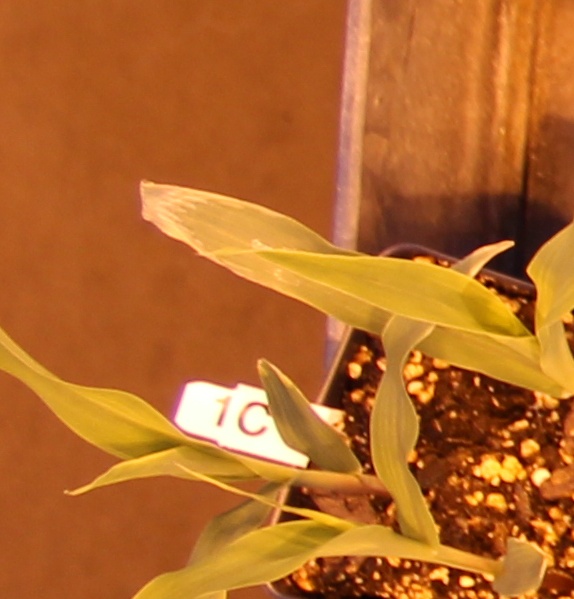
Label: Corn